Nalvaravu

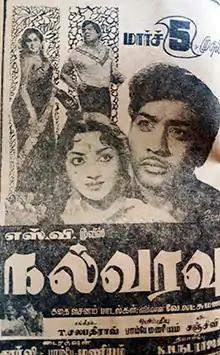
Theatrical release poster

Nalvaravu is a 1964 Indian Tamil-language film directed by the duo Charlie–Maniam, produced by K. N. Natarajan and written by V. Lakshmanan. The film stars R. Muthuraman, Pushpalatha and E. V. Saroja. It was released on 5 March 1964.